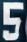
Number: 5